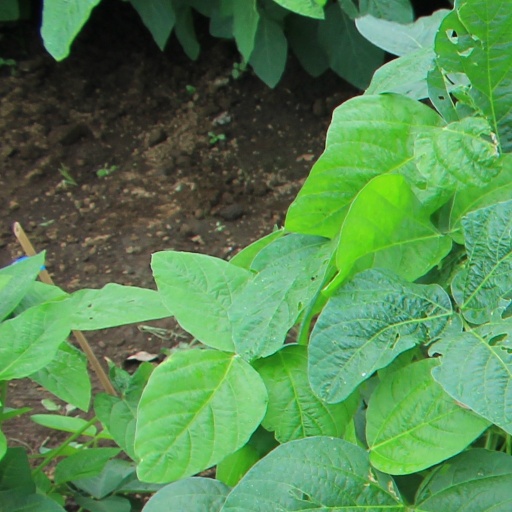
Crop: soybean